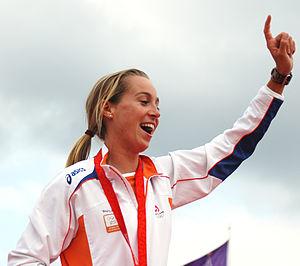
Marcelien de Koning est une skipper néerlandaise née le 10 mai 1978 à Hoorn.